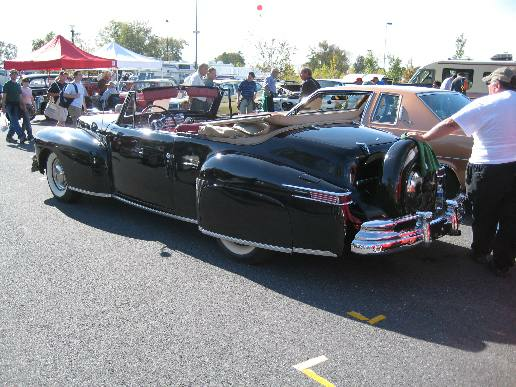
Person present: Yes